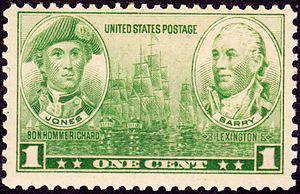
John Paul Jones, né à Arbigland près de Kirkbean le 6 juillet 1747 et mort à Paris le 18 juillet 1792, est un officier de marine écossais. Engagé dans la marine américaine, il est l'un des héros sur mer de la guerre d'indépendance des États-Unis. Bien qu'il se soit fait des ennemis au sein de l'élite politique américaine, son action pendant la révolution lui vaut une réputation qui dépasse les frontières de la jeune nation et qui persiste aujourd'hui. Il sert par la suite dans la Marine impériale russe.